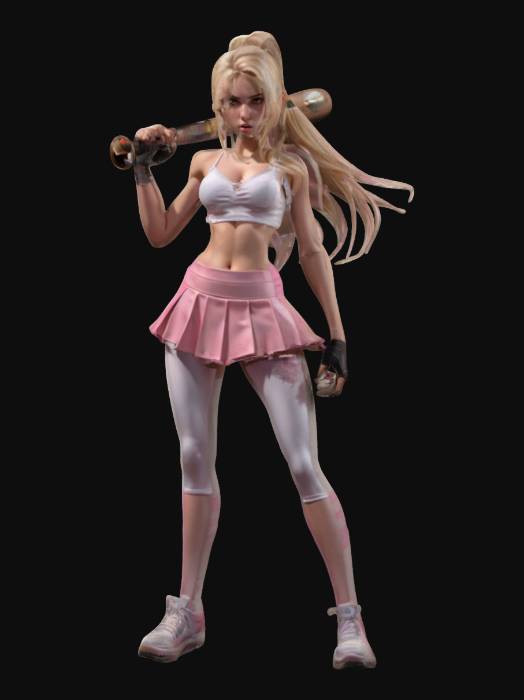
미적 점수 (1~10점): 7